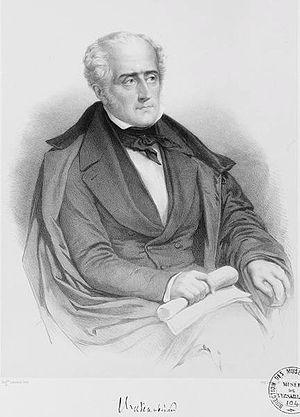
Vicomte René-François de Chateaubriand (1768-1848)